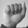
ASL letter: A